Domino Master

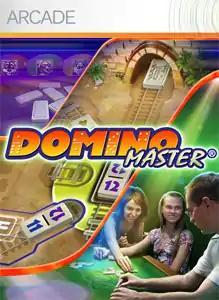

Domino Master is a casual game based on dominos for Windows and Xbox 360 developed by TikGames and published by Microsoft Game Studios. "Domino Master" was originally released for Windows 98 in 2004 by TikGames and later released on Xbox Live Arcade on September 17, 2008 .